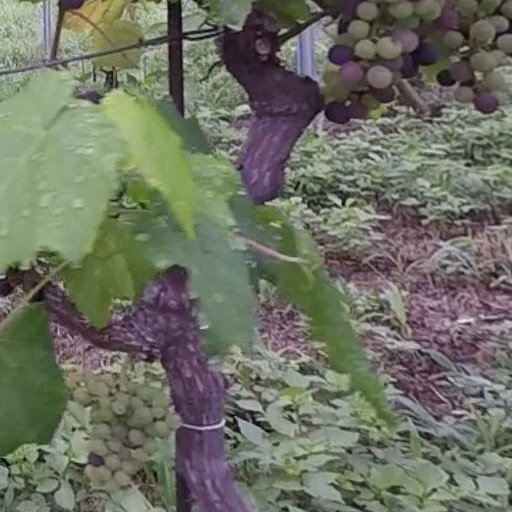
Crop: grape